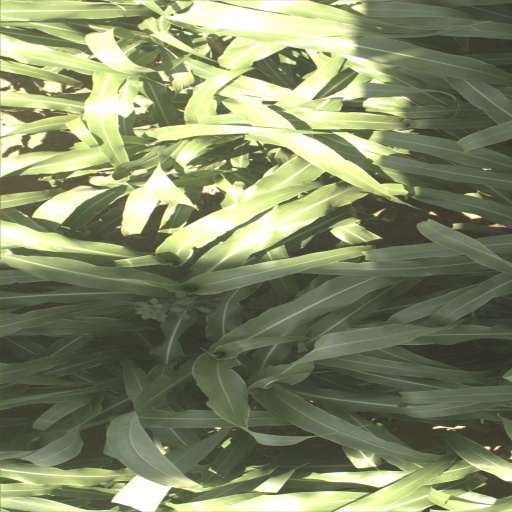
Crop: sorghum